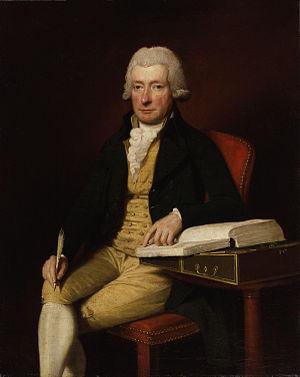
William Cowper, né à Berkhamsted, dans le comté anglais de Hertfordshire le 26 novembre 1731, et mort le 25 avril 1800 à East-Dereham, dans le Norfolk, est un poète britannique considéré comme le précurseur du Romantisme en poésie.